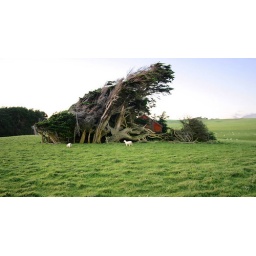
Note the red barn engulfed by the tree.